Sharmarke Ali Saleh

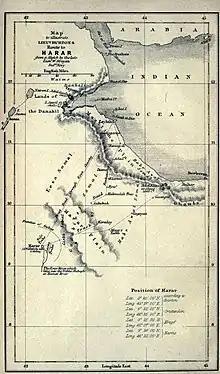
Richard Burton's map of the region, which shows the major ports of Zeila, Berbera and Tadjoura

Sharmarke rose to prominence as a dominant native trader during the Berbera fair held between October and April, which Mordechai Abir describes as "among the most important commercial events of the east coast of Africa." The major Somali sub-clans of the Isaaq in Somaliland, caravans from Harar and the wider interior, and Banyan merchants from Porbandar, Mangalore and Mumbai gathered to trade. All of this was kept astray from European merchants.